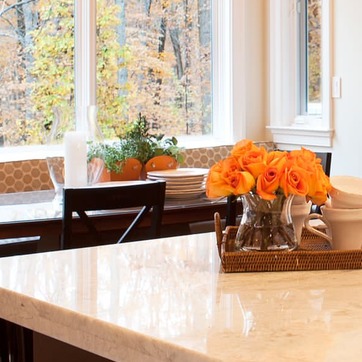
Material: ceramic